Viva Spider-Man

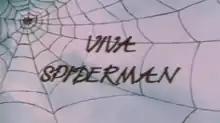
Screen card for the film.

Viva Spider-Man is a student film and Spider-Man fan film created in 1980 based on the animated series "Spider-Man" from 1967. It is based on the episodes "King Pinned" and "Criminals in the Clouds". The film's creator, Jim Kreig would later go on to be a writer for "".